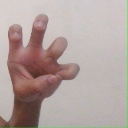
अक्षर: छ